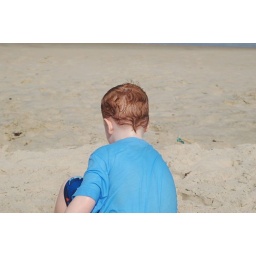
The Boy playing in the sand at the beach in the outerbanks of NC. 8/25/07